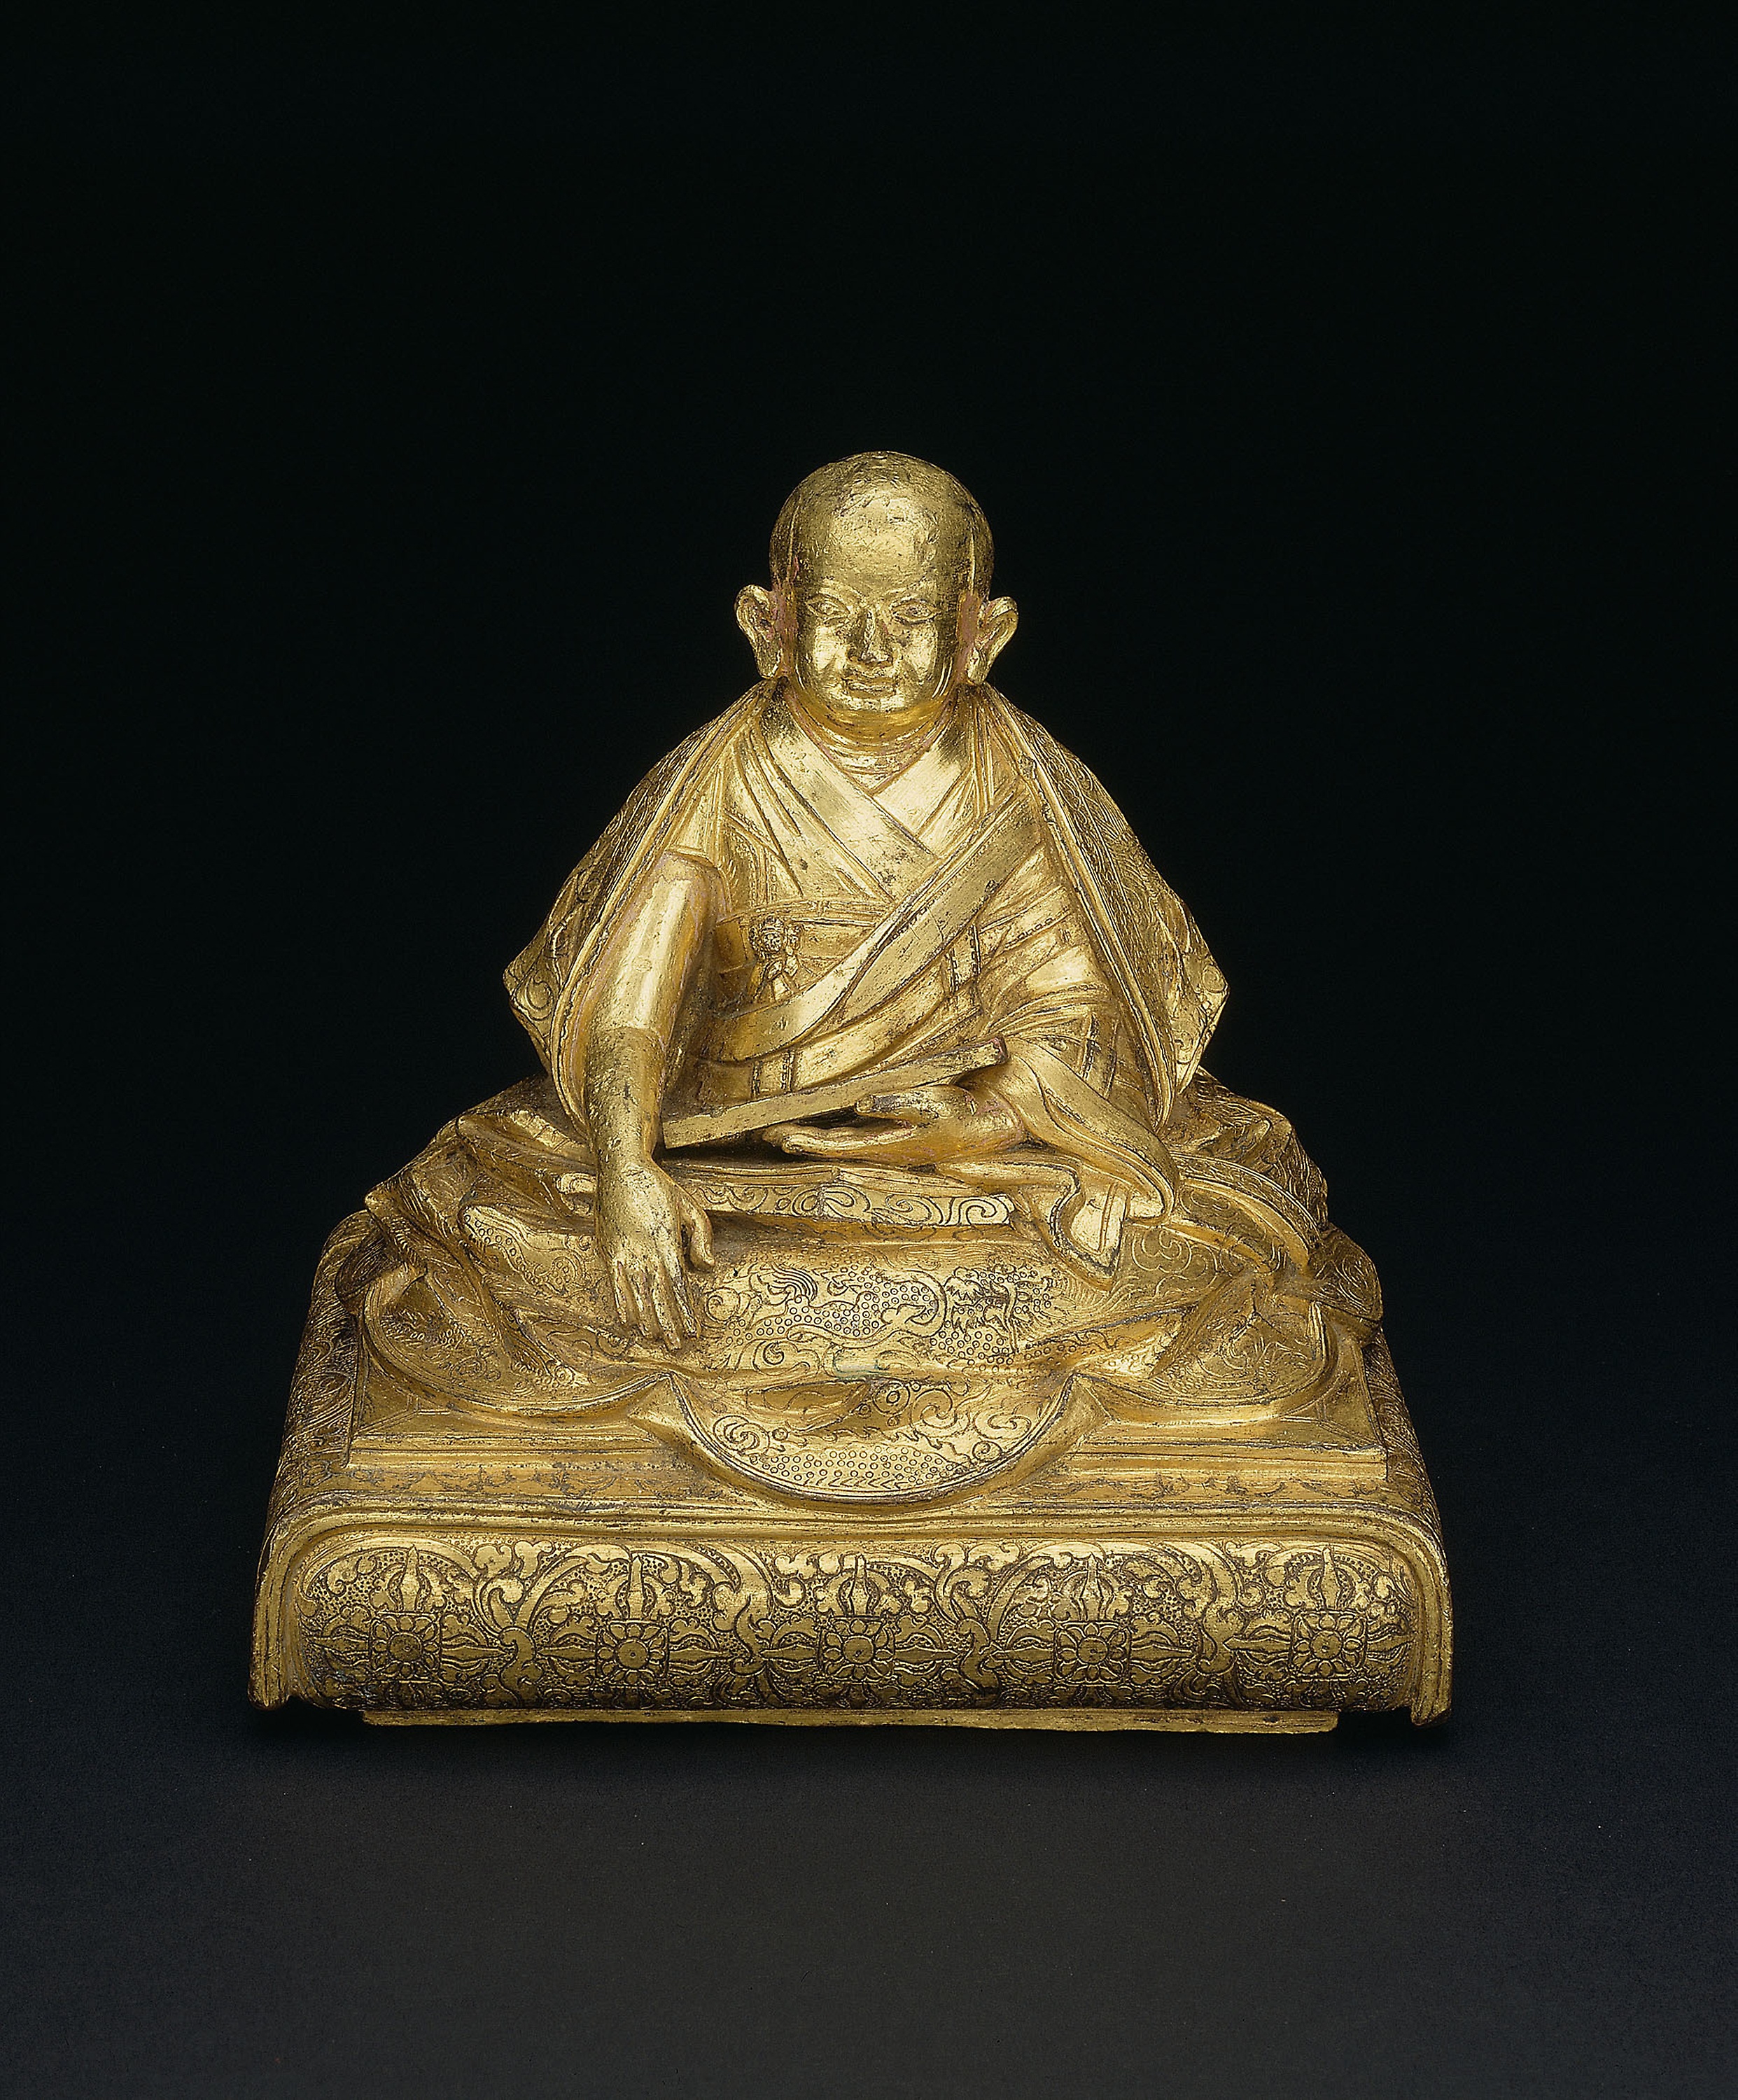
statue, sculpture, ancient history, artifact, metal, gold, classical sculpture, bronze, brass, temple, bronze sculpture, carving, monument